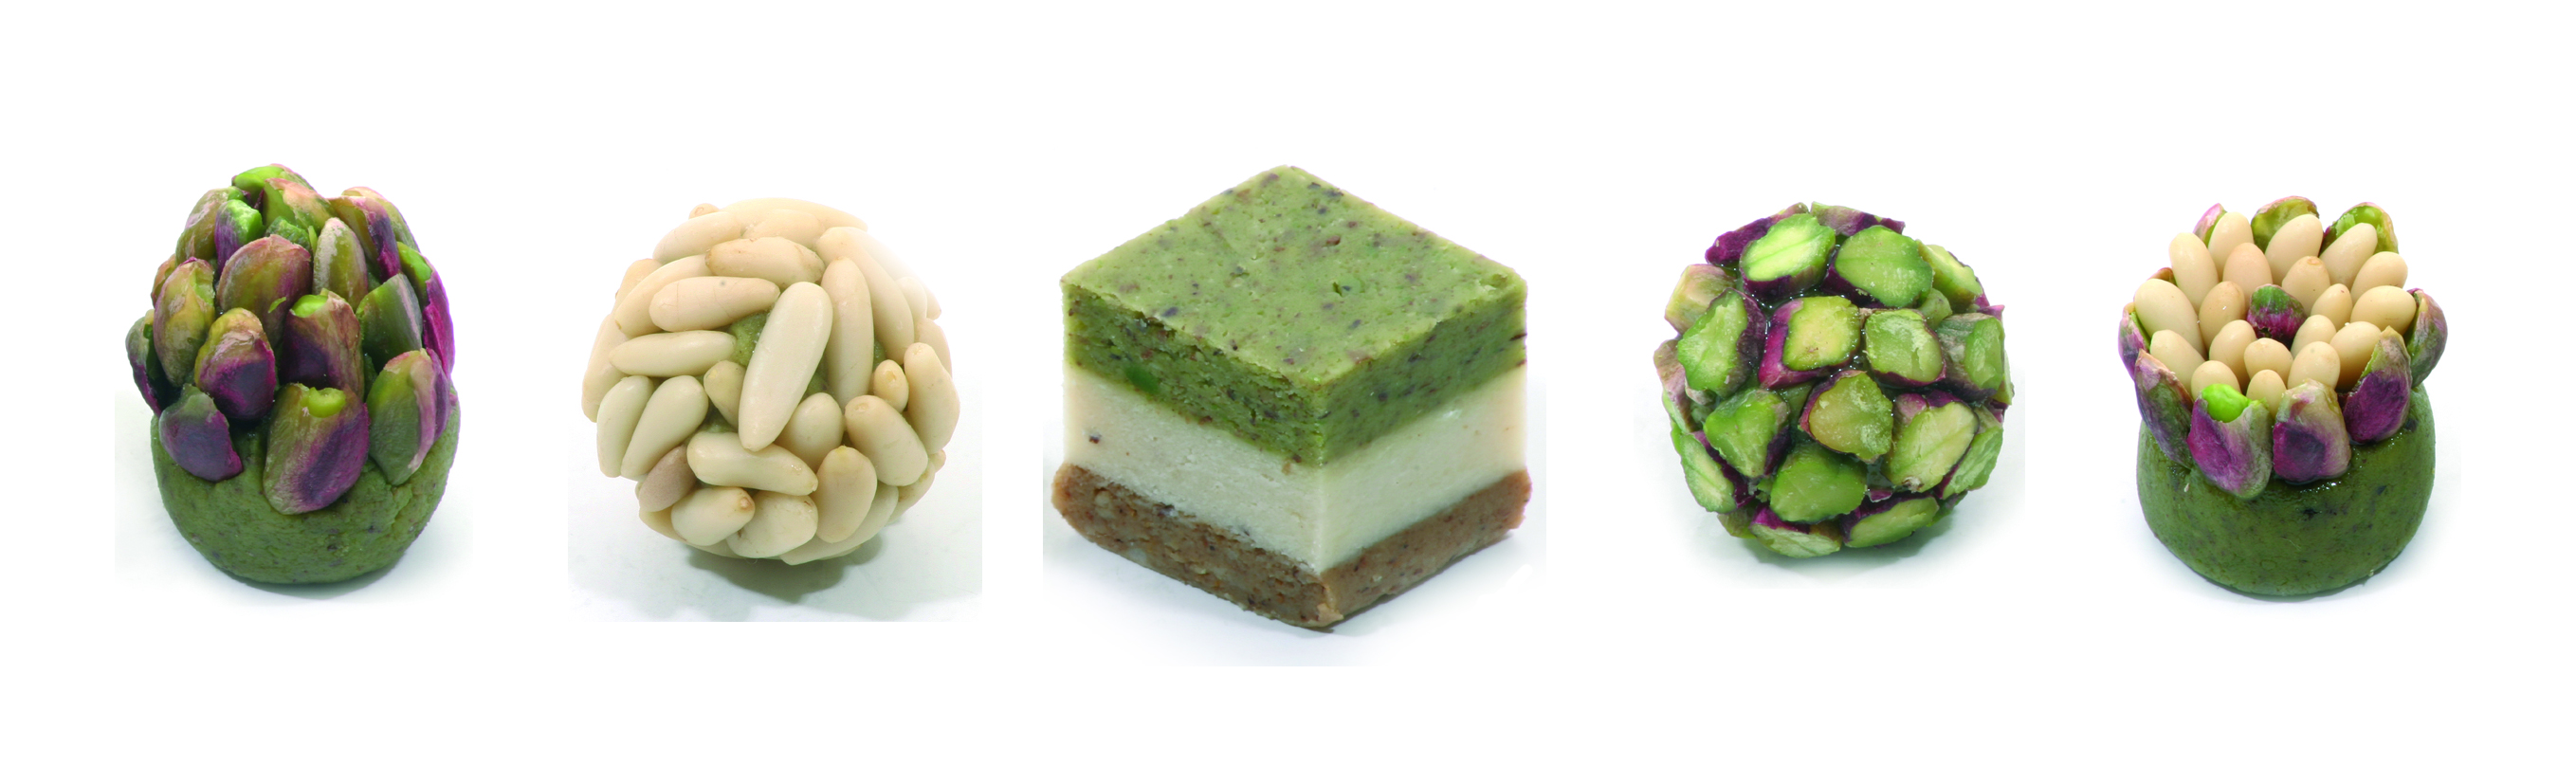
cake, vegetable, produce, superfood, food, flowerpot, commodity, fruit